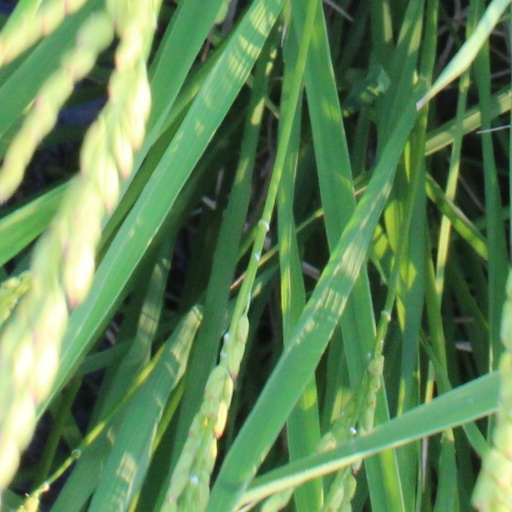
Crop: rice